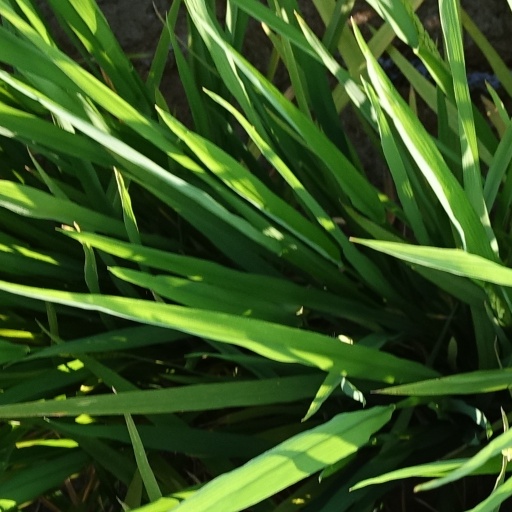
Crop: rice